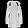
Label: Coat